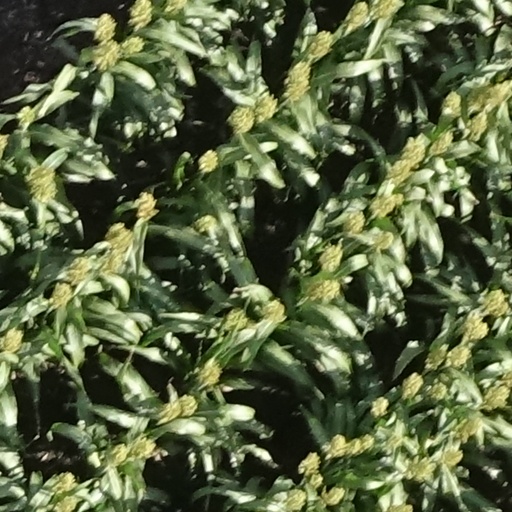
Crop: sorghum